W. Somerset Maugham

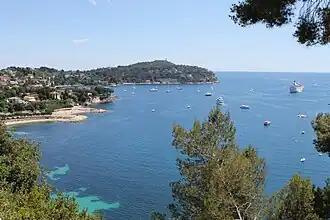
view of leafy promontory into the Mediterranean Sea

Maugham's days of lengthy trips to distant places were mostly behind him, but at Kipling's suggestion he sailed to the West Indies in 1936. The British colonies there failed to provide him with anything like the material he had gathered in the Asian outposts in the 1920s, but the French penal settlement on Devil's Island furnished him with some stories. During a visit to India in 1938 he found his interest prompted less by the British expatriates than by Indian philosophers and ascetics: "As soon as the Maharajas realized that I didn't want to go on tiger hunts but that I was interested in seeing poets and philosophers they were very helpful." He visited the Hindu sage Ramana Maharishi at his ashram, and later used him as the model for the spiritual guru of his 1944 novel "The Razor's Edge".